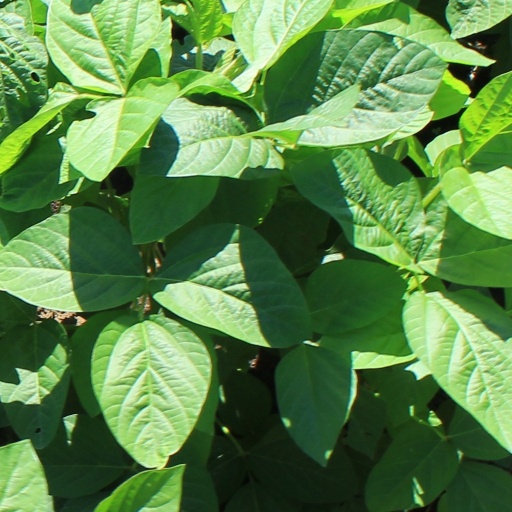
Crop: soybean